Anna Maria von Phul

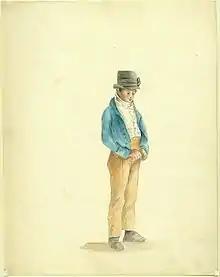
Watercolor painting of a boy in a beaver hat in St. Louis by Anna Maria von Phul, 1818

Anna Maria von Phul was born in 1786 in Philadelphia. She soon moved to Kentucky with her widowed mother and siblings. While in Kentucky, von Phul studied French, drawing, and watercolor at a young-ladies academy in Lexington operated by George and Mary Beck, painting some of the town's architecture. Art was typically considered a hobby for many of the more elite young women in the early 1800s, but von Phul showed a particular talent and was encouraged by her family and instructors to continue her artistic studies. Von Phul chose instead to devote her time to her family, creating works of art only in her free time. She never pursued art professionally. Most of her drawings and watercolors were created as gifts for her friends and family.